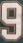
Number: 9